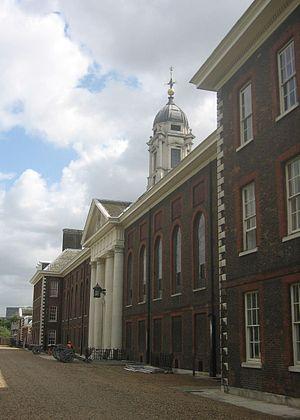
Chelsea est un quartier de l'ouest de Londres, sur la Tamise.